Curtiss P-40 Warhawk

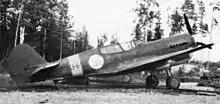
The only Finnish Warhawk in 1944. This aircraft was a former Soviet P-40M (known as Silver 23)

The P-40 was used by over two dozen countries during and after the war. The P-40 was used by Brazil, Egypt, Finland and Turkey. The last P-40s in military service, used by the Brazilian Air Force (FAB), were retired in 1954.